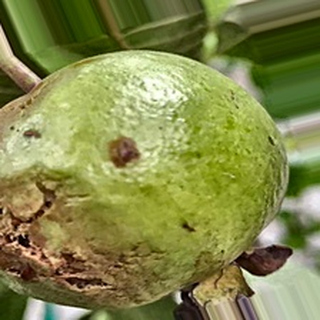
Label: guava_fruit_fly